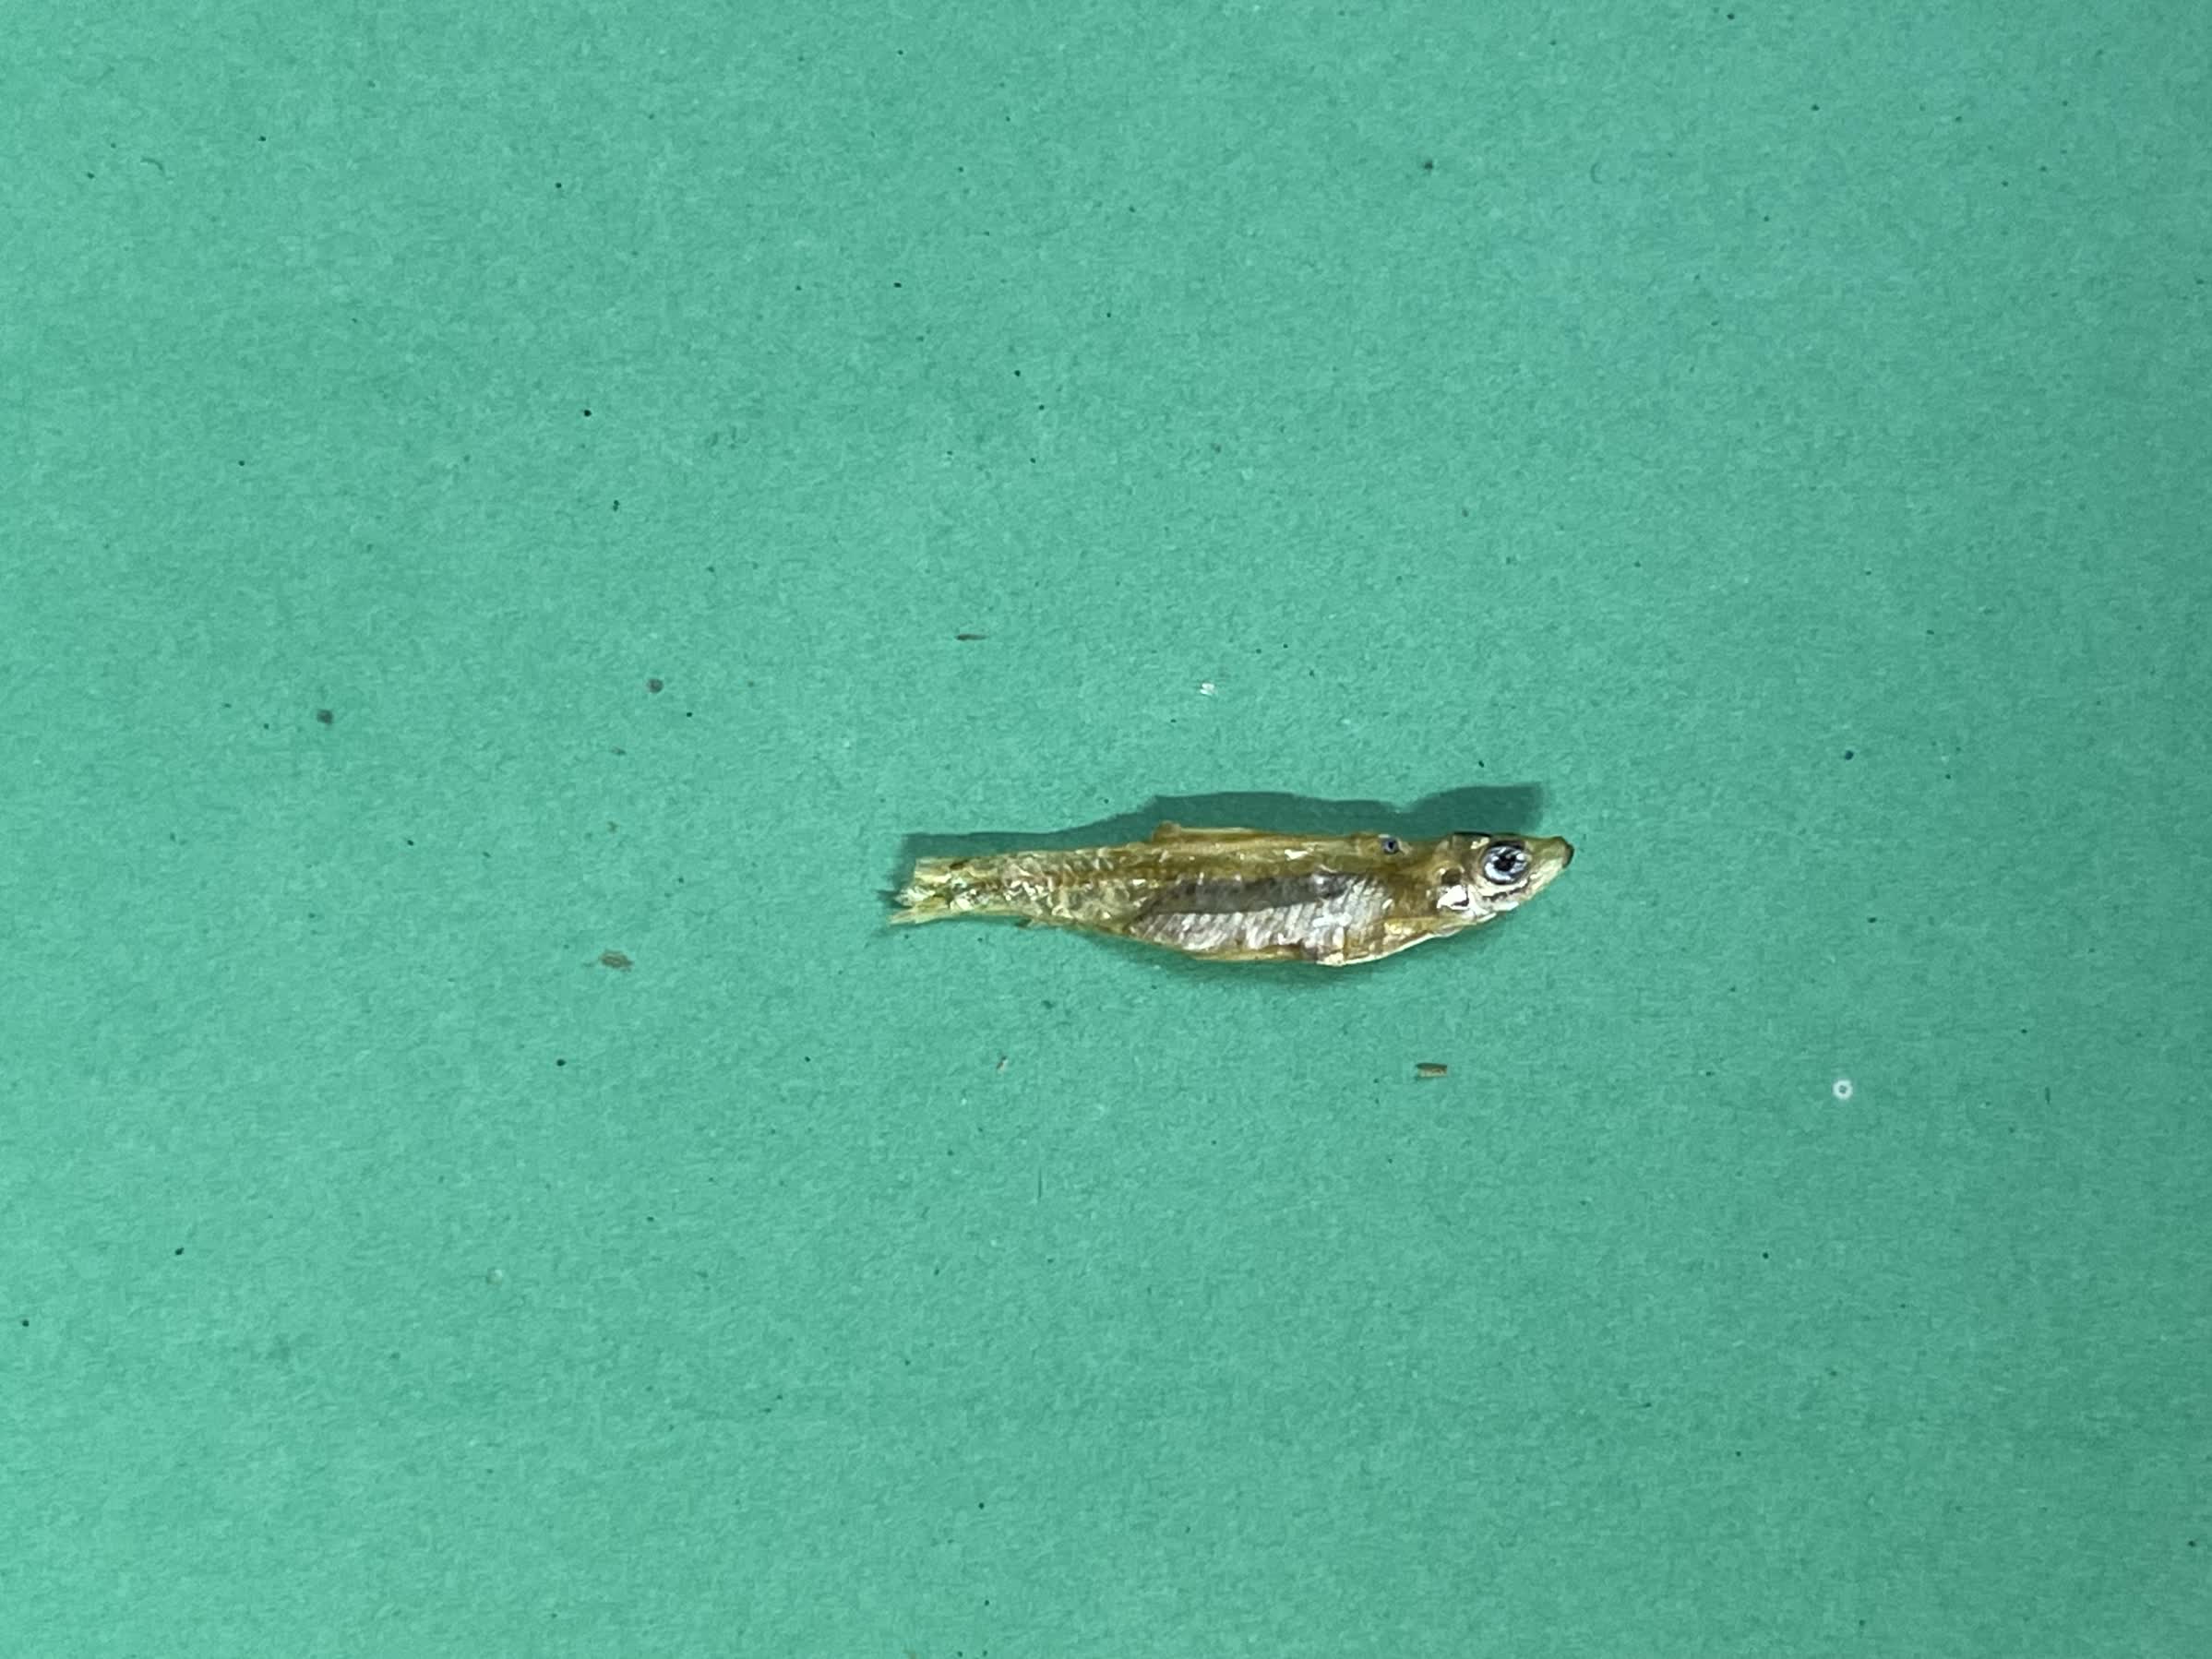
Species: kachki